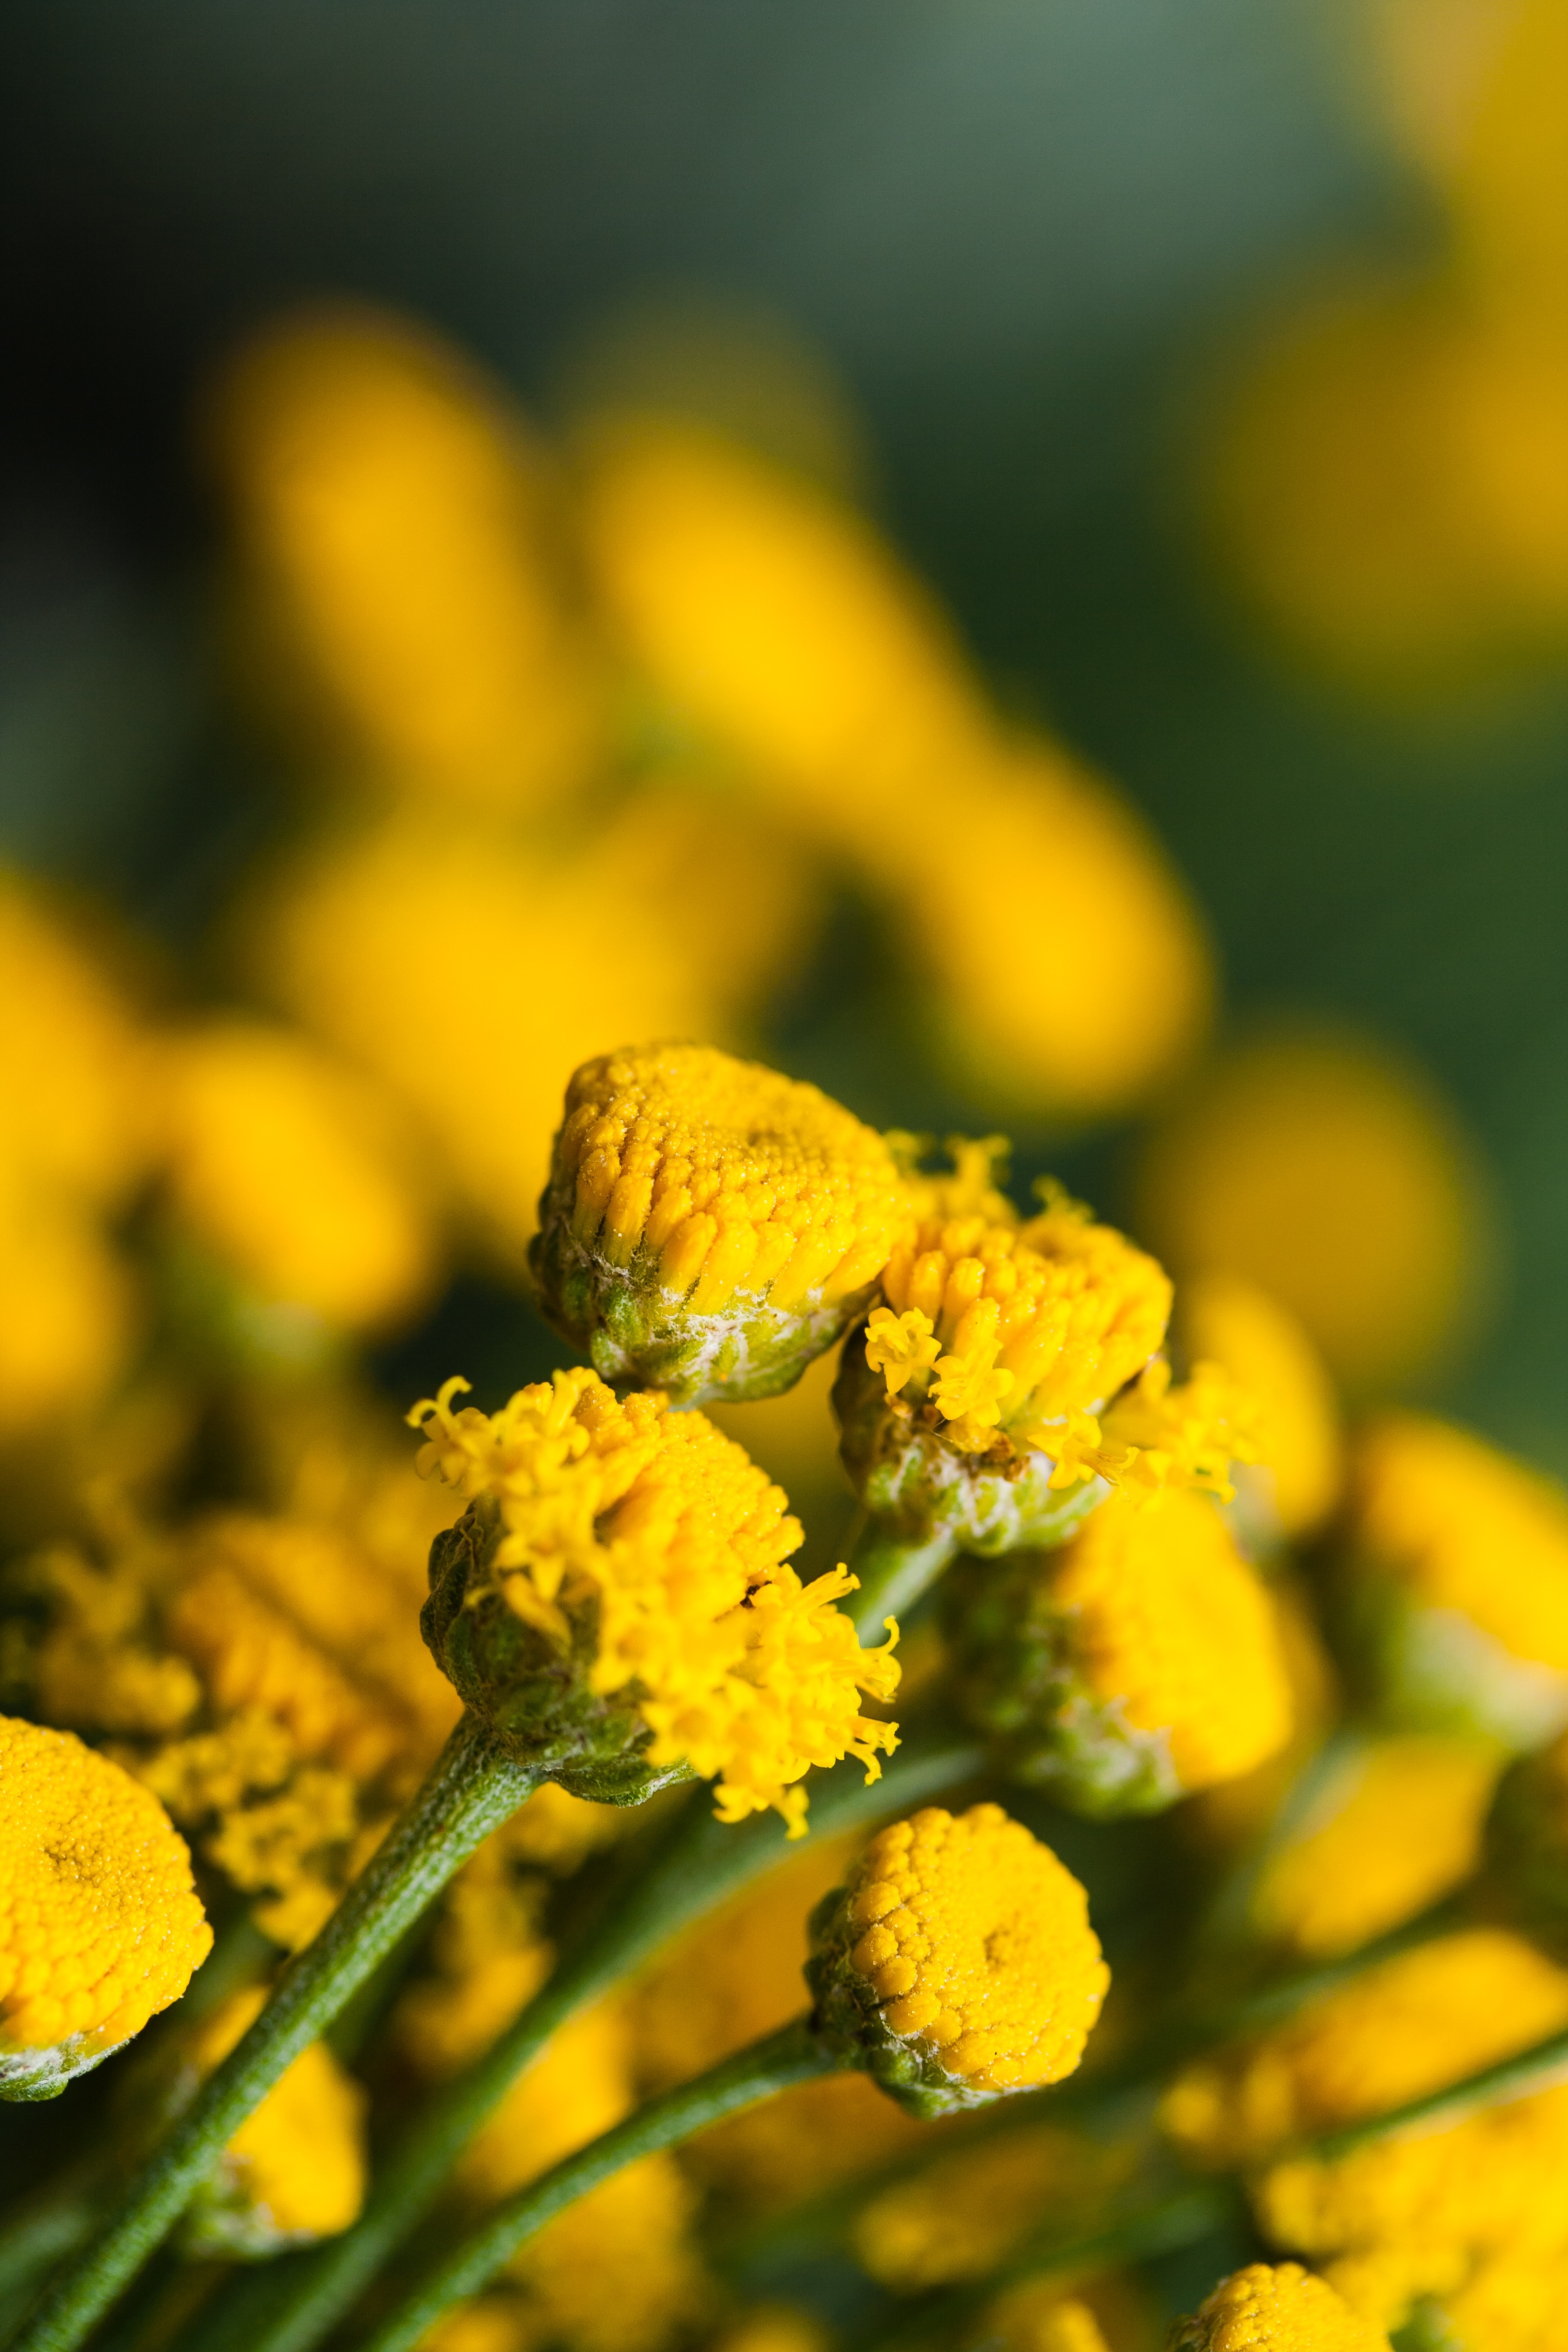
yellow, flower, nature, flora, plant, macro photography, green, photography, close up, botany, land plant, leaf, petal, sunlight, flowering plant, wildflower, daisy family, plant stem, blossom, pollen, annual plant, meadow